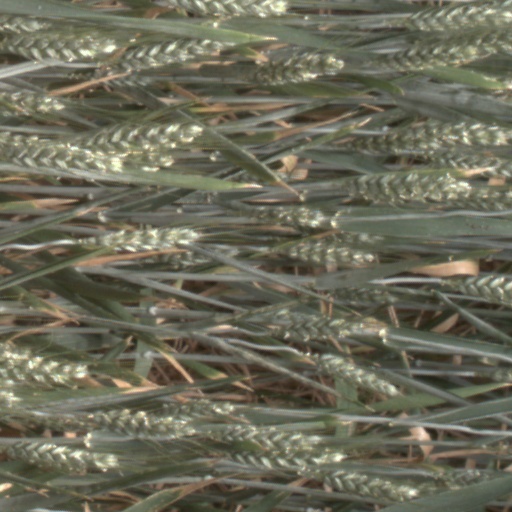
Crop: wheat